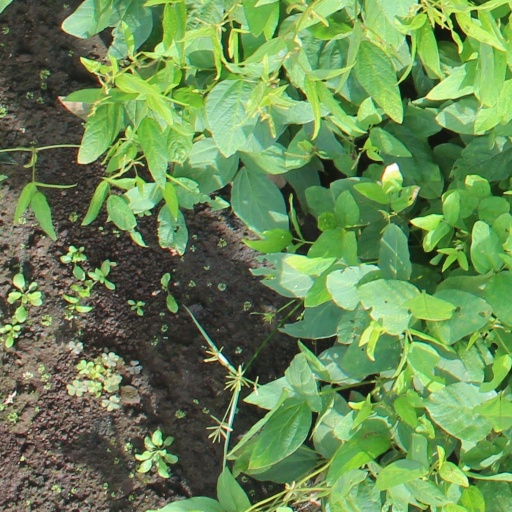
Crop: soybean